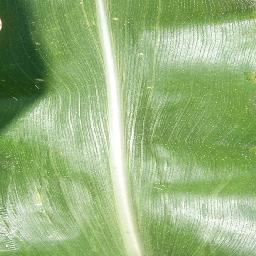
Label: Corn_(Maize)___Healthy